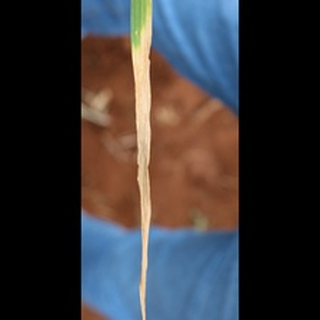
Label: wheat_leaf_blight